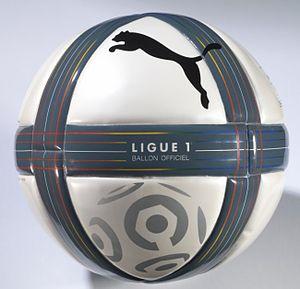
Ballon officiel L1 2010-2011
Le championnat de France de football, appelé Ligue 1 est le championnat professionnel de football de plus haut niveau de la Fédération française de football.